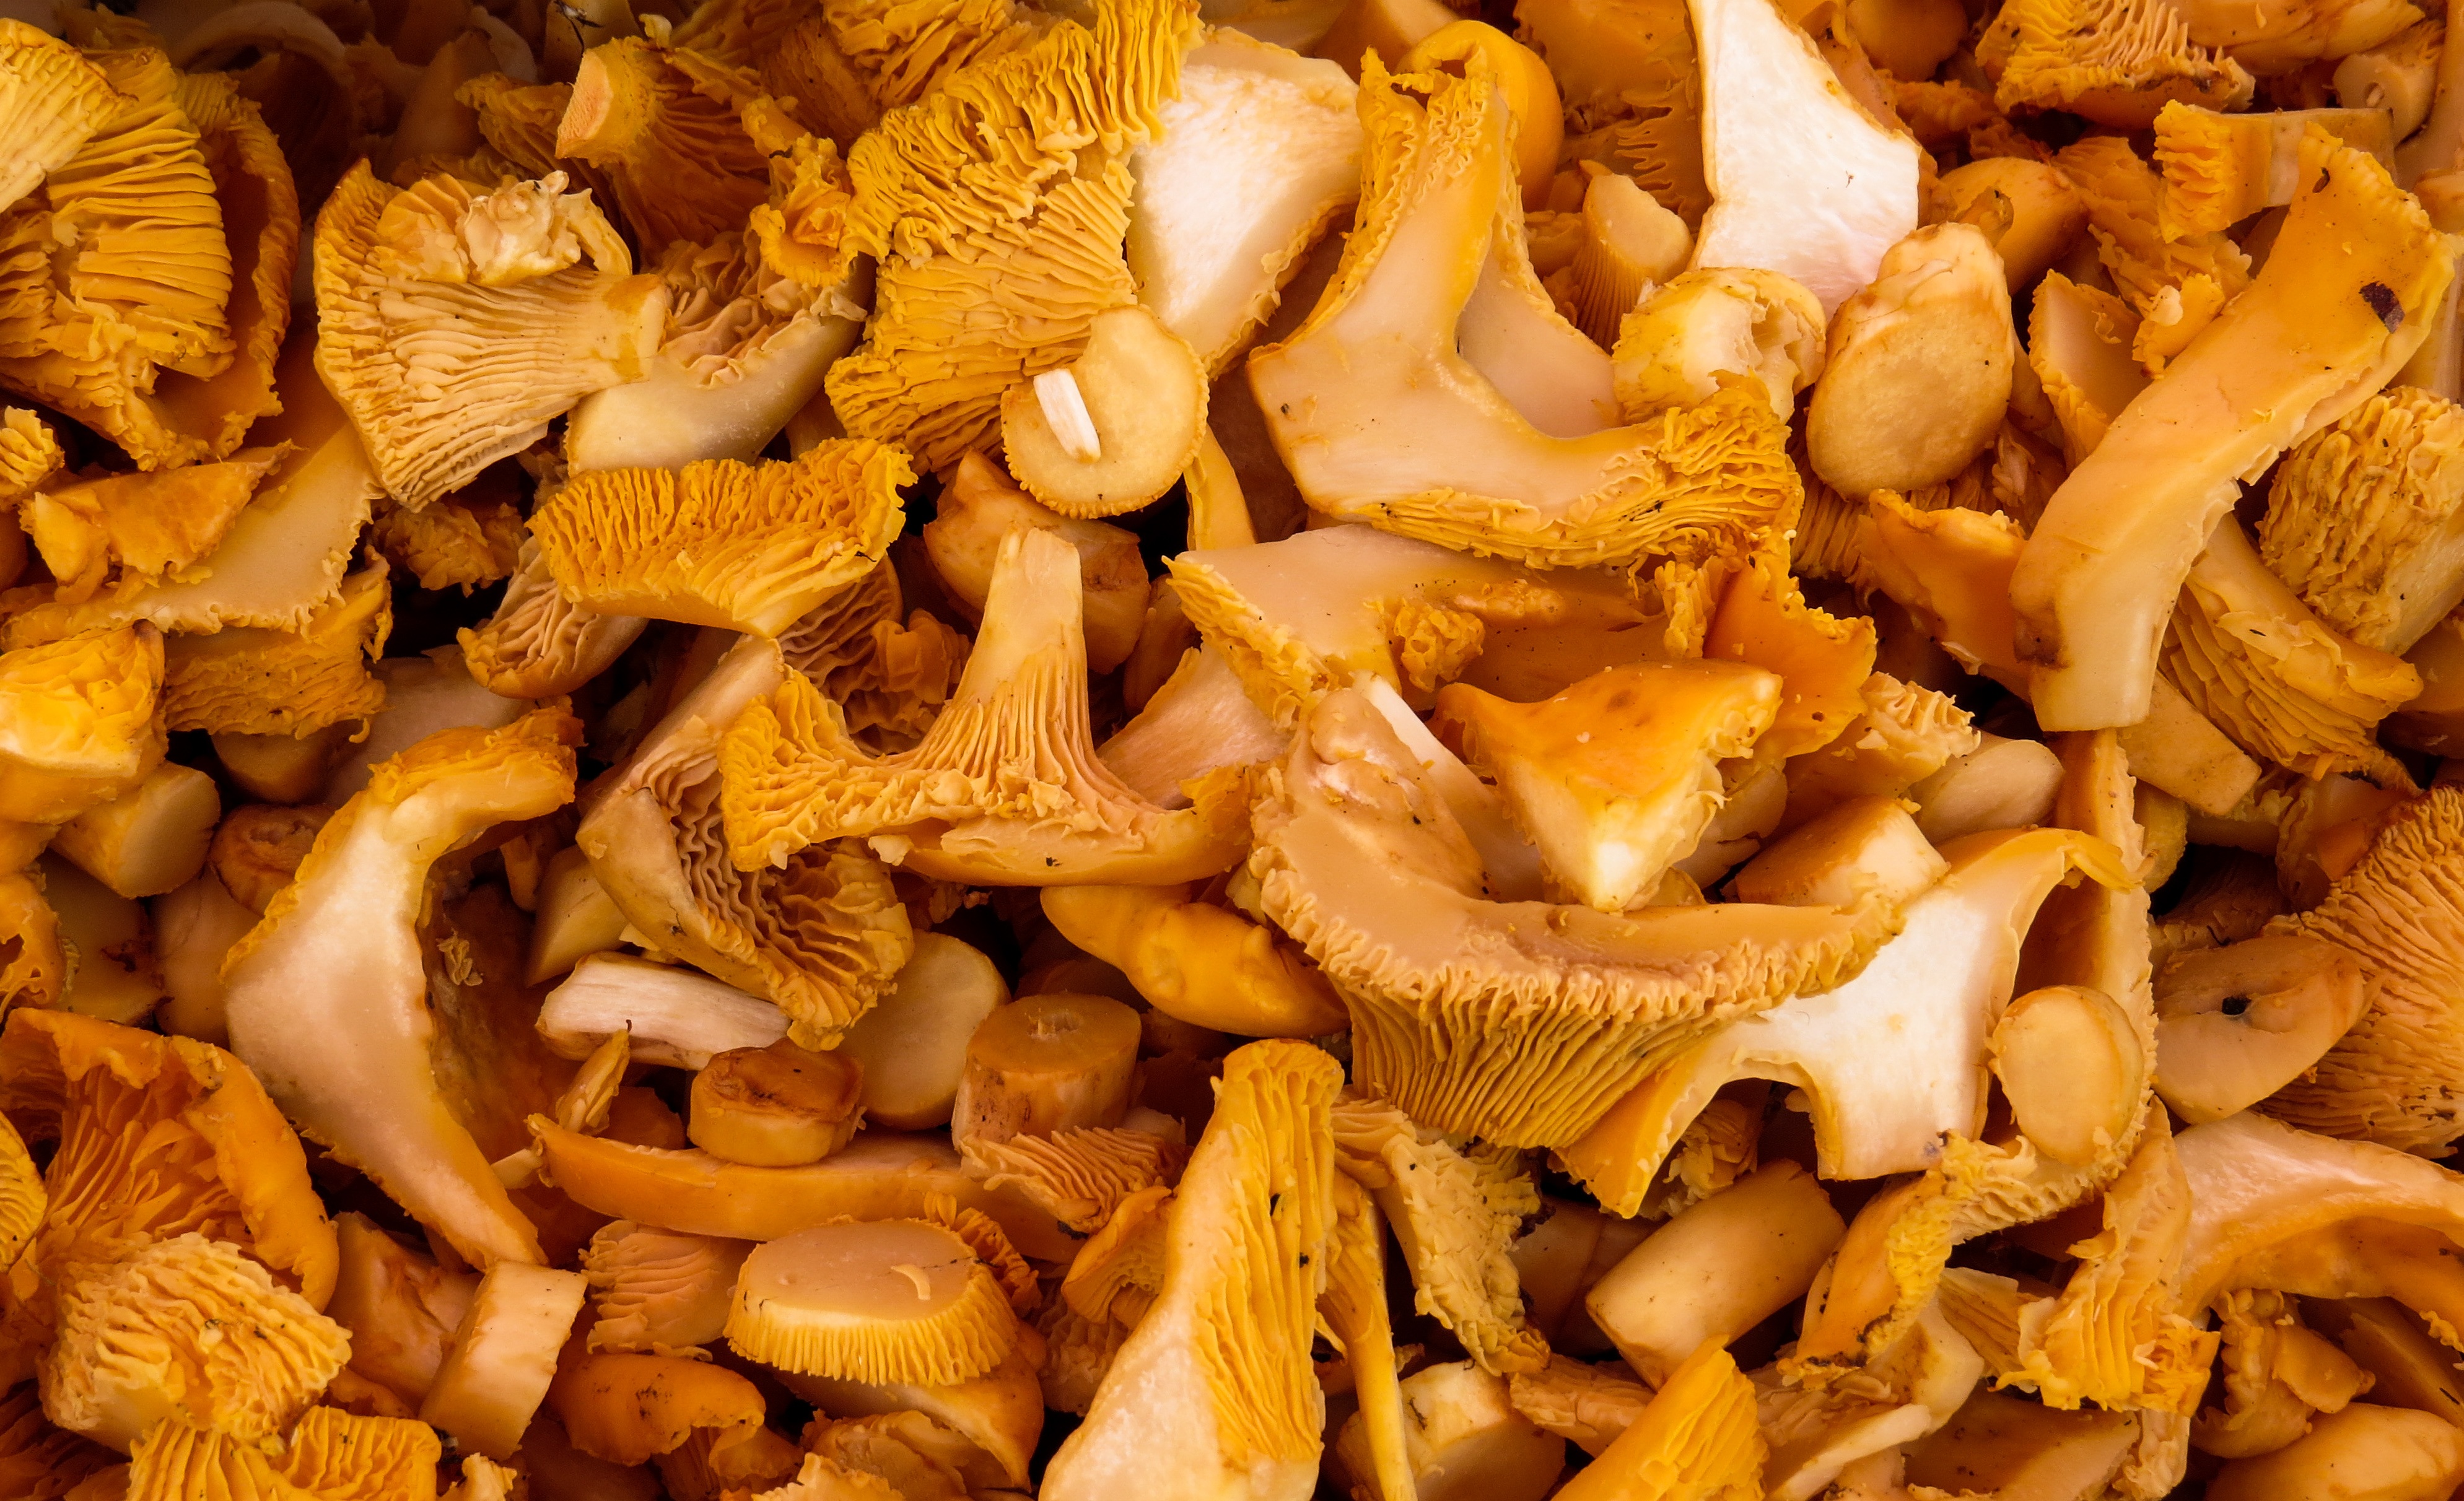
forest, produce, autumn, market, mushroom, yellow, eat, fungus, mushrooms, vegan, sell, collect, mushroom picking, matsutake, chanterelles, food mushrooms, oyster mushroom, edible mushroom, shiitake, medicinal mushroom, agaricomycetes, agaricaceae, pleurotus eryngii